Fjellstedt School

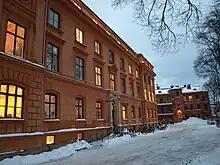
Fjellstedt School, November 2008.

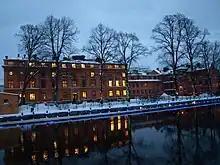
Fjellstedt School from the west side of the Fyris River in November 2008.

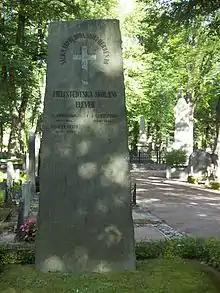
Fjellstedt School memorial at Uppsala old cemetery.

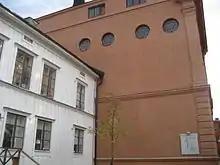
Six-pointed star in the windows of the northern gable at Linnégatan 1.

The Fjellstedt School (Swedish: ) was a private boarding school in Uppsala, Sweden, founded in 1862 and closed in 1982, with the main aim of preparing students for academic studies in theology and the priesthood in the Lutheran Church of Sweden.